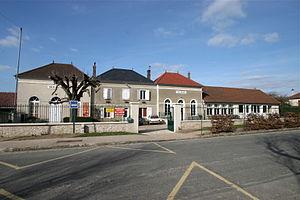
Omerville, Val d'oise, l'école et la mairie
Omerville est une commune française située dans le département du Val-d'Oise et la région Île-de-France, à une cinquantaine de kilomètres au nord-ouest de Paris. Le village est fortement regroupé autour de son église et de son manoir et possède un important patrimoine.